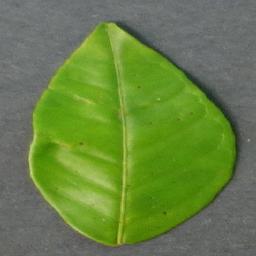
Label: Orange___Haunglongbing_(Citrus_greening)